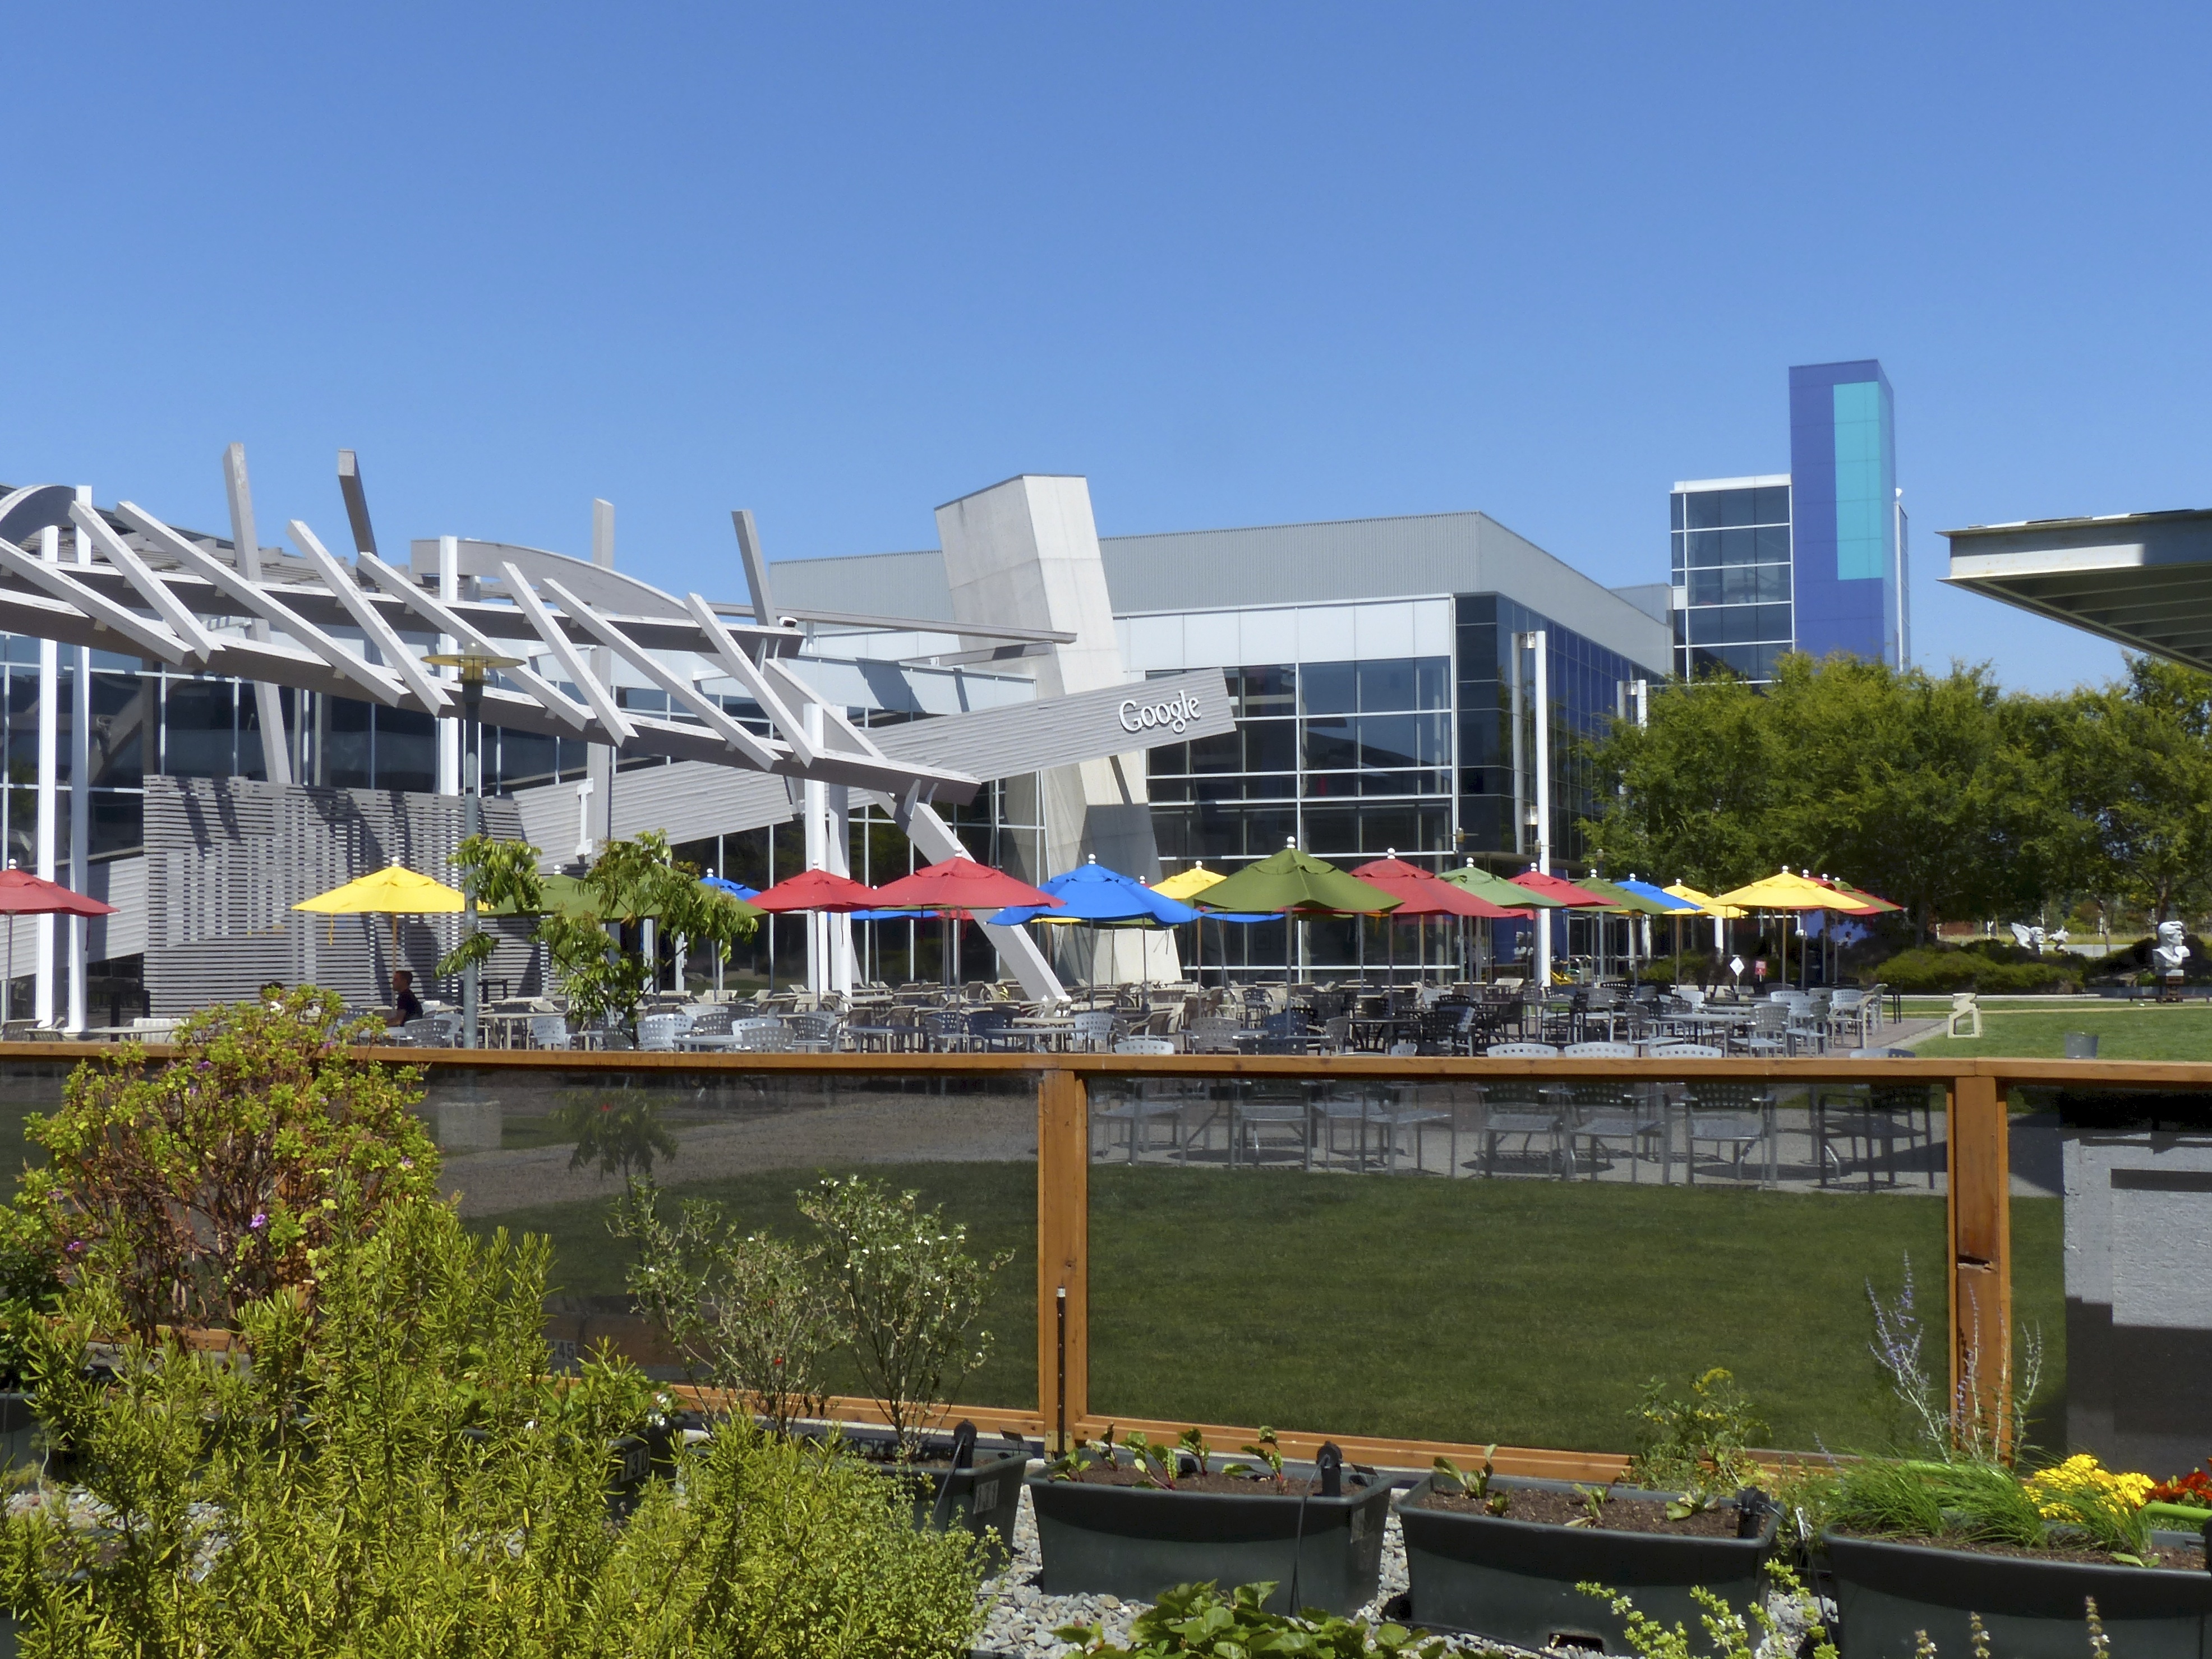
structure, valley, travel, transport, herb, usa, garden, california, stadium, public transport, google, hq, paloalto, silicon, residential area, sport venue